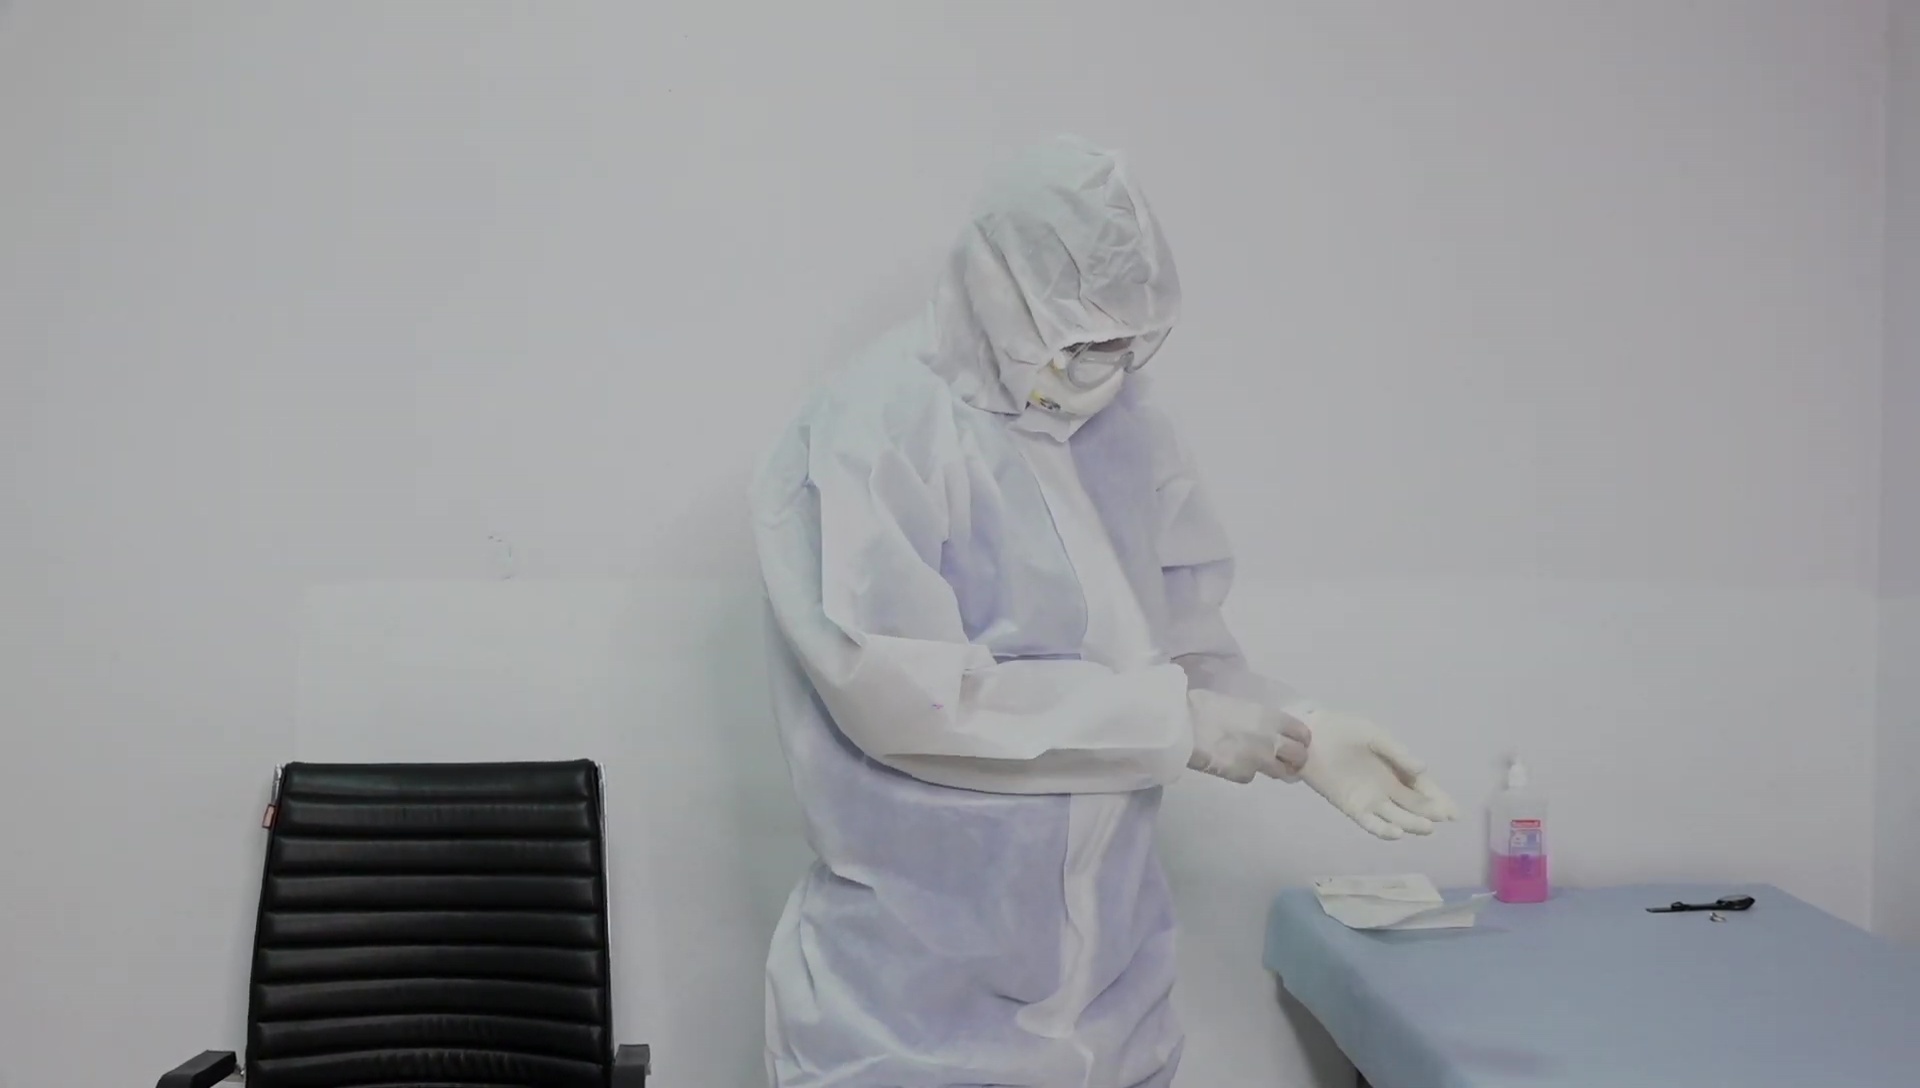
Objects detected:
Gloves
Gloves
Goggles
Mask
Coverall